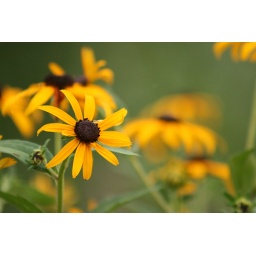
These grow in my flower bed. Not sure if I planted the seeds or simply transplanted someone eles's flowers in my bed.